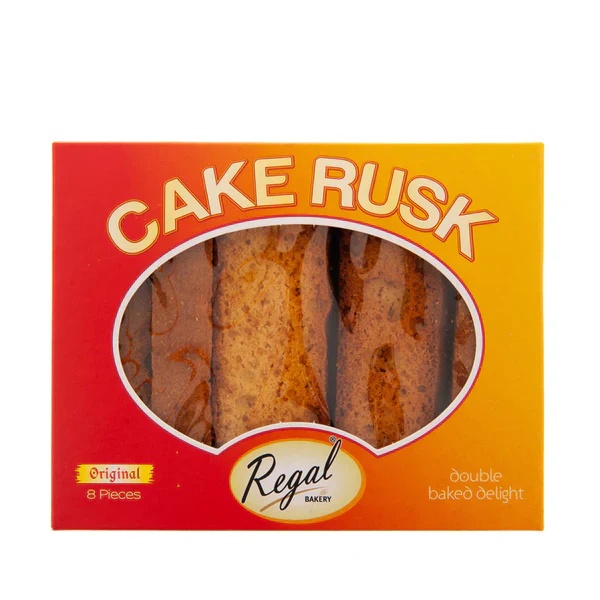
Regal Cake Rusks Original (8 pieces) 165gm
About Product Nutritional Information per 100gm (unless otherwise stated): As per 30g Energy: 163kcal Fat: 8.286g of which Saturates: 3.219g Carbohydrates: 19g of which Sugar: 10g Fibre: 0g Protien: 2.97g Salt: 0.29g Ingredients: Fortified Wheat flour ( Wheat flour, Calcium Carbonate, Iron, Niacin, Thiamin), Eggs , Sugar, Vegetable oil (Palm, Rapeseed, Palm Fractions), Milk powder , Raising Agent (E450,E500), Colour(E161b).
Brand: Apna Supermarkt
Category: Food, Beverages & Tobacco > Food Items > Bakery > Bakery Assortments